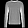
Label: Pullover